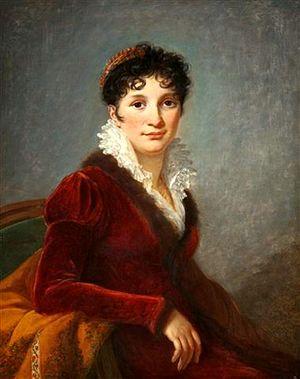
Cette page fournit une liste chronologique de tableaux de la peintre française Élisabeth Vigée Le Brun.